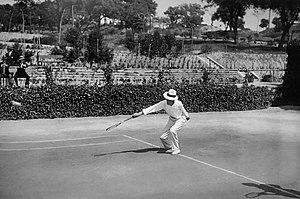
Le Real Club de la Puerta de Hierro est un club sportif et social privé basé à Madrid, en Espagne. Il doit son nom à l'arche commémorative en fer située à El Pardo. Réputé pour être associé aux familles royales d'Europe et à l'élite établie de longue date, le président américain Gerald Ford l'appelait "le club des rois et le roi des clubs".